Fluorochemical industry

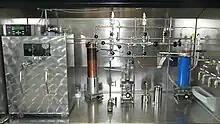
Laboratory setup for fluorine reactions, University of Freiburg

Fluorine gas may be stored in steel cylinders where the inside surface is passivated by a metal fluoride layer that resists further attack. Passivated steel will withstand fluorine provided the temperature is kept below . Above that temperature, nickel is required. Regulator valves are made of nickel. Fluorine piping is generally made of nickel or Monel (nickel-copper alloy). Care must be taken to passivate all surfaces frequently and to exclude any water or greases. In the laboratory, fluorine gas can be used in glass tubing provided the pressure is low and moisture is excluded, although some sources recommend systems made of nickel, Monel, and PTFE.